Cándida Montilla de Medina

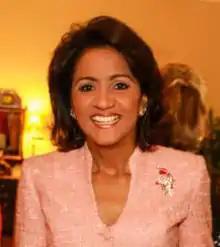
Montilla de Medina in 2015

Cándida Montilla de Medina (born 3 October 1962) is a Dominican clinical psychologist. The wife of former president, Danilo Medina. Montilla de Medina served as the First Lady of the Dominican Republic from 2012 to 2020.